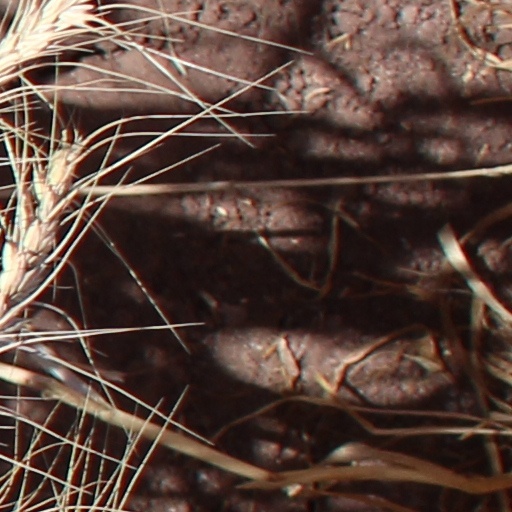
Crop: wheat